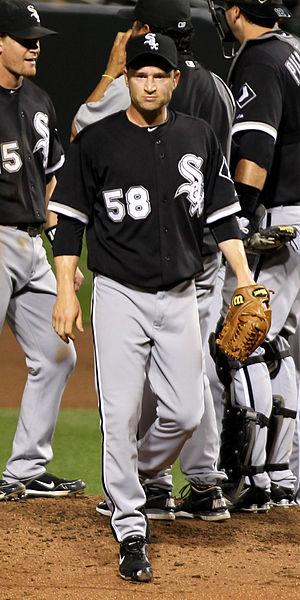
Jason Andrew Frasor est un lanceur de relève droitier de la Ligue majeure de baseball. Il est présentement agent libre.